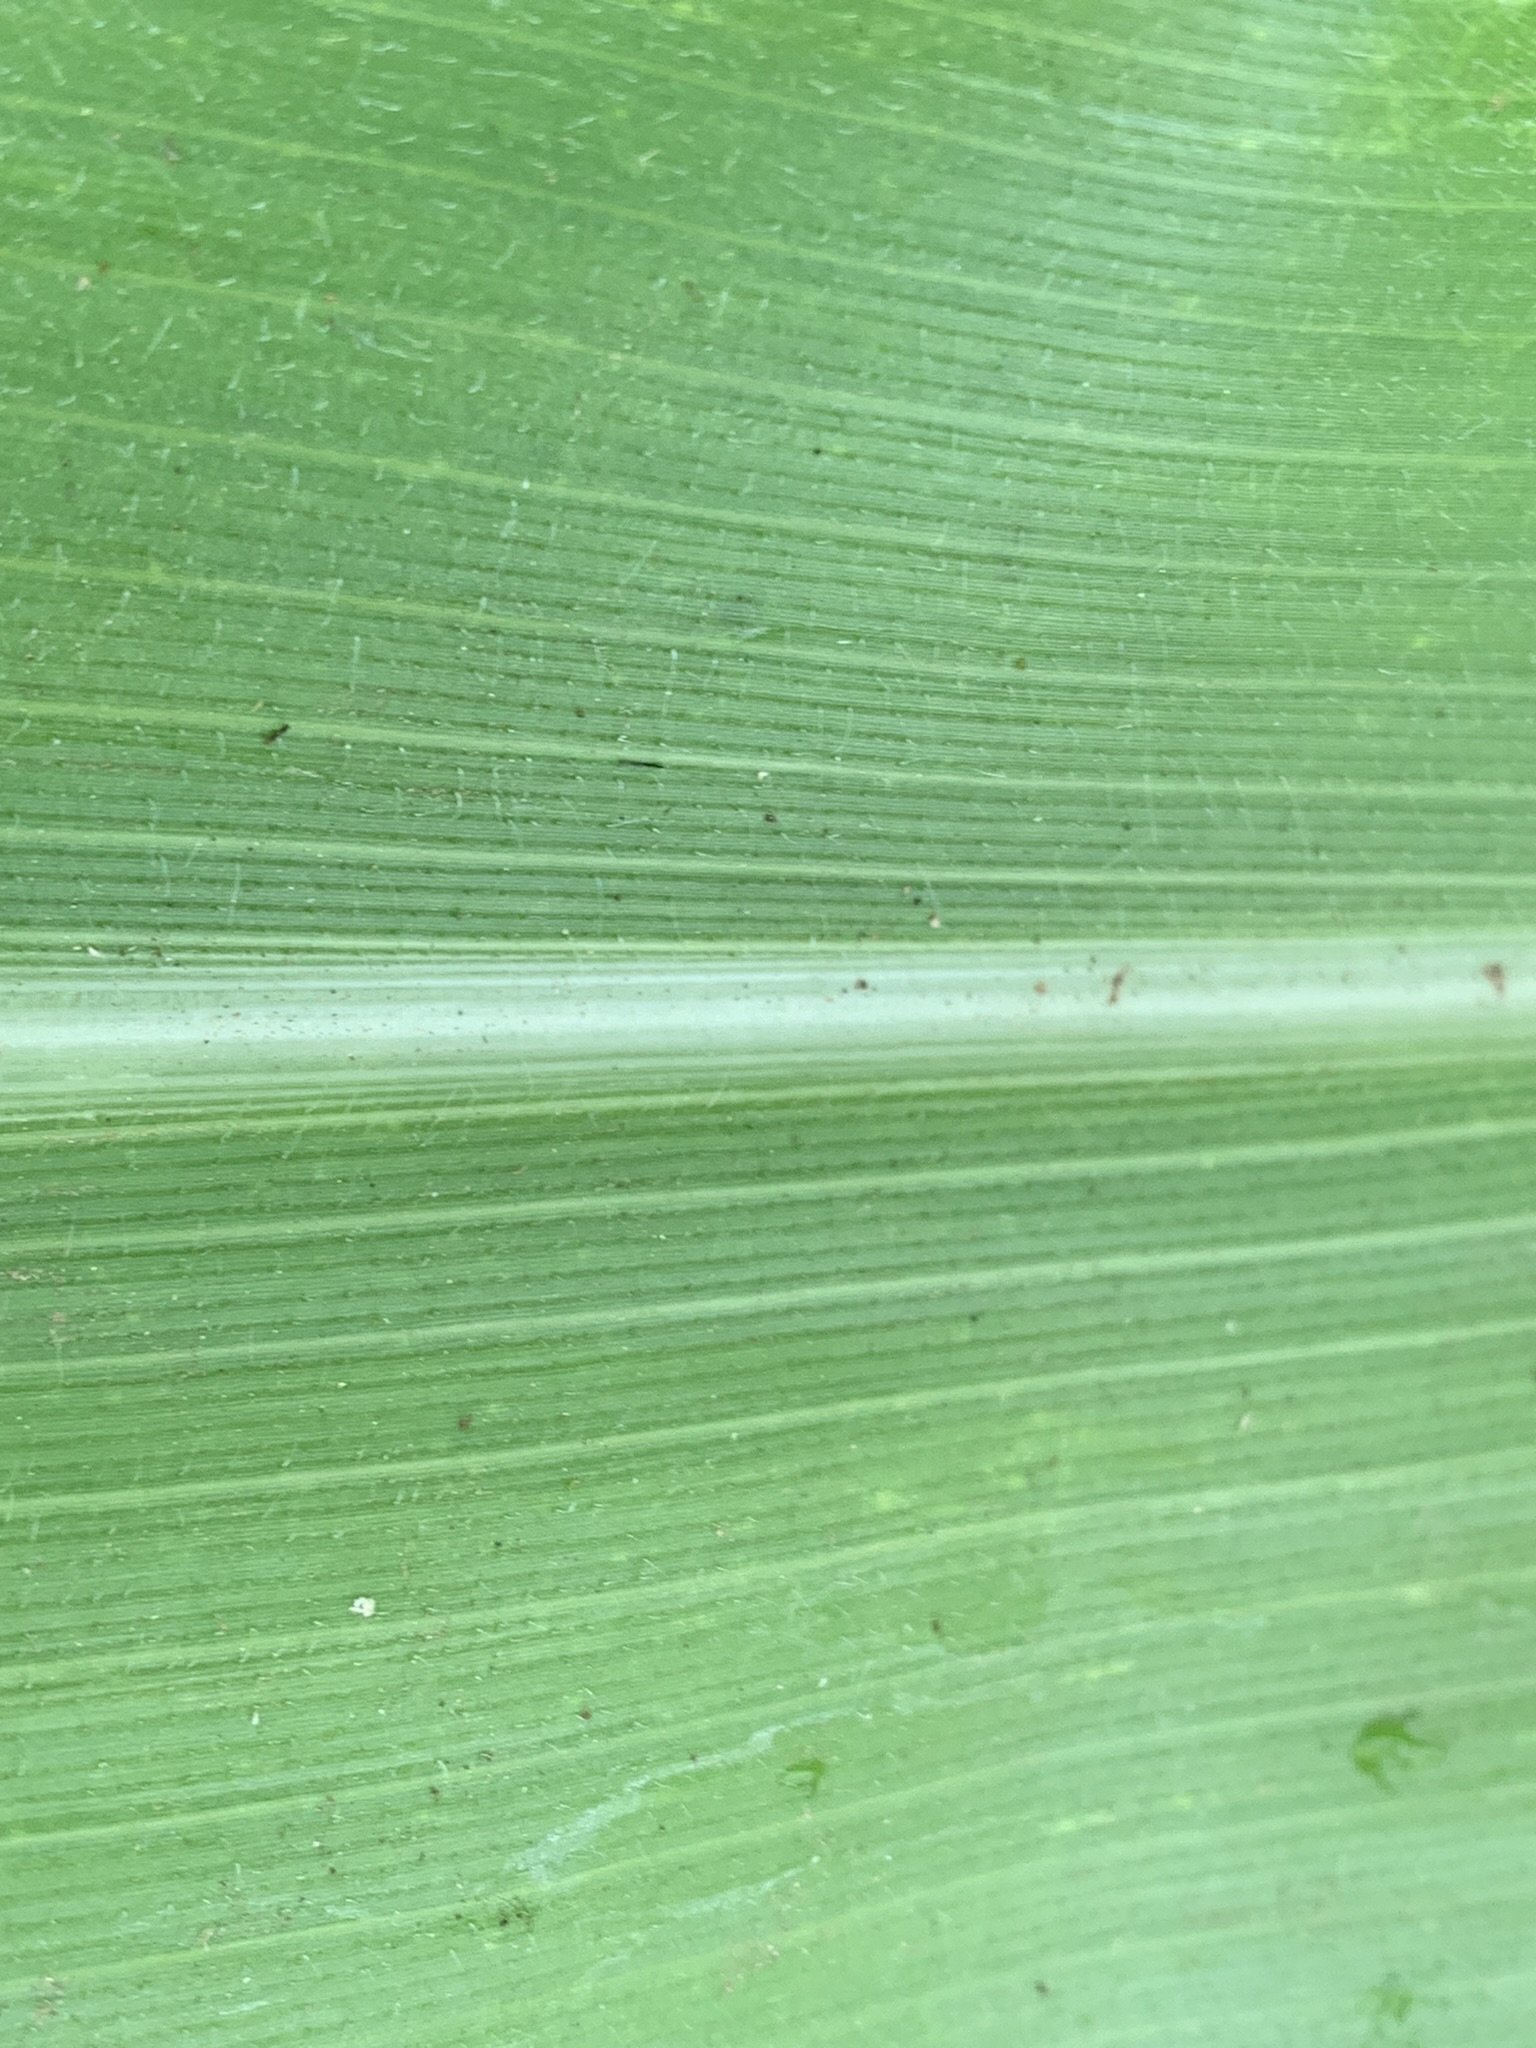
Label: Healthy